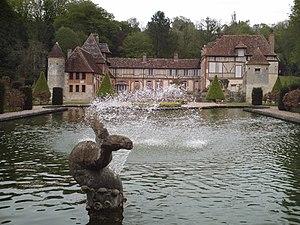
Façade vers le lac
Le château de Boutemont est un édifice des XVIᵉ et XVIIᵉ siècles situé à Ouilly-le-Vicomte, dans le département du Calvados en région Normandie. Il fait l'objet d'une inscription au titre des Monuments historiques par les arrêtés du 19 janvier 1927 et du 2 octobre 1995.